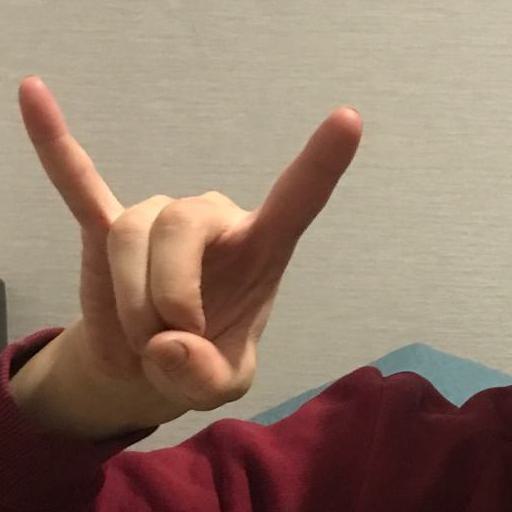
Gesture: rock